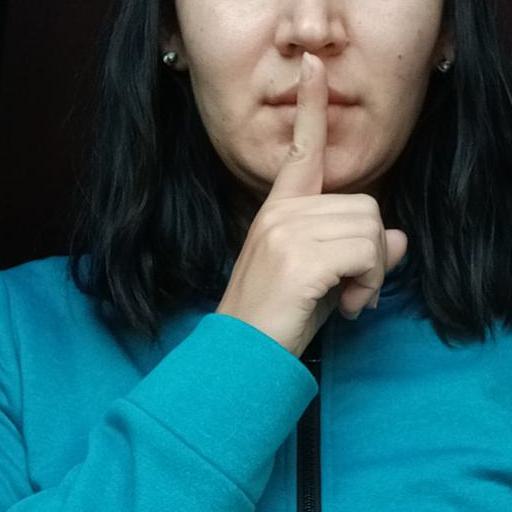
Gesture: mute